Detained (Class)

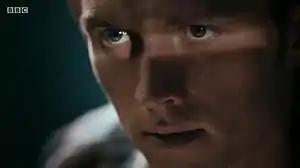
"Detained" features several close-up shots (here, Jordan Renzo as Matteusz) with highlights of light across the characters' eyes; several critics saw it as a homage to "", another science fiction series with notable bottle episodes.

The episode was acclaimed by critics, and was called the best in the series by some. The conflicts between the characters and reveals of their true feelings were praised, together with the episode's writing, directing, and performances, notably Greg Austin and Jordan Renzo as Charlie and Matteusz respectively.